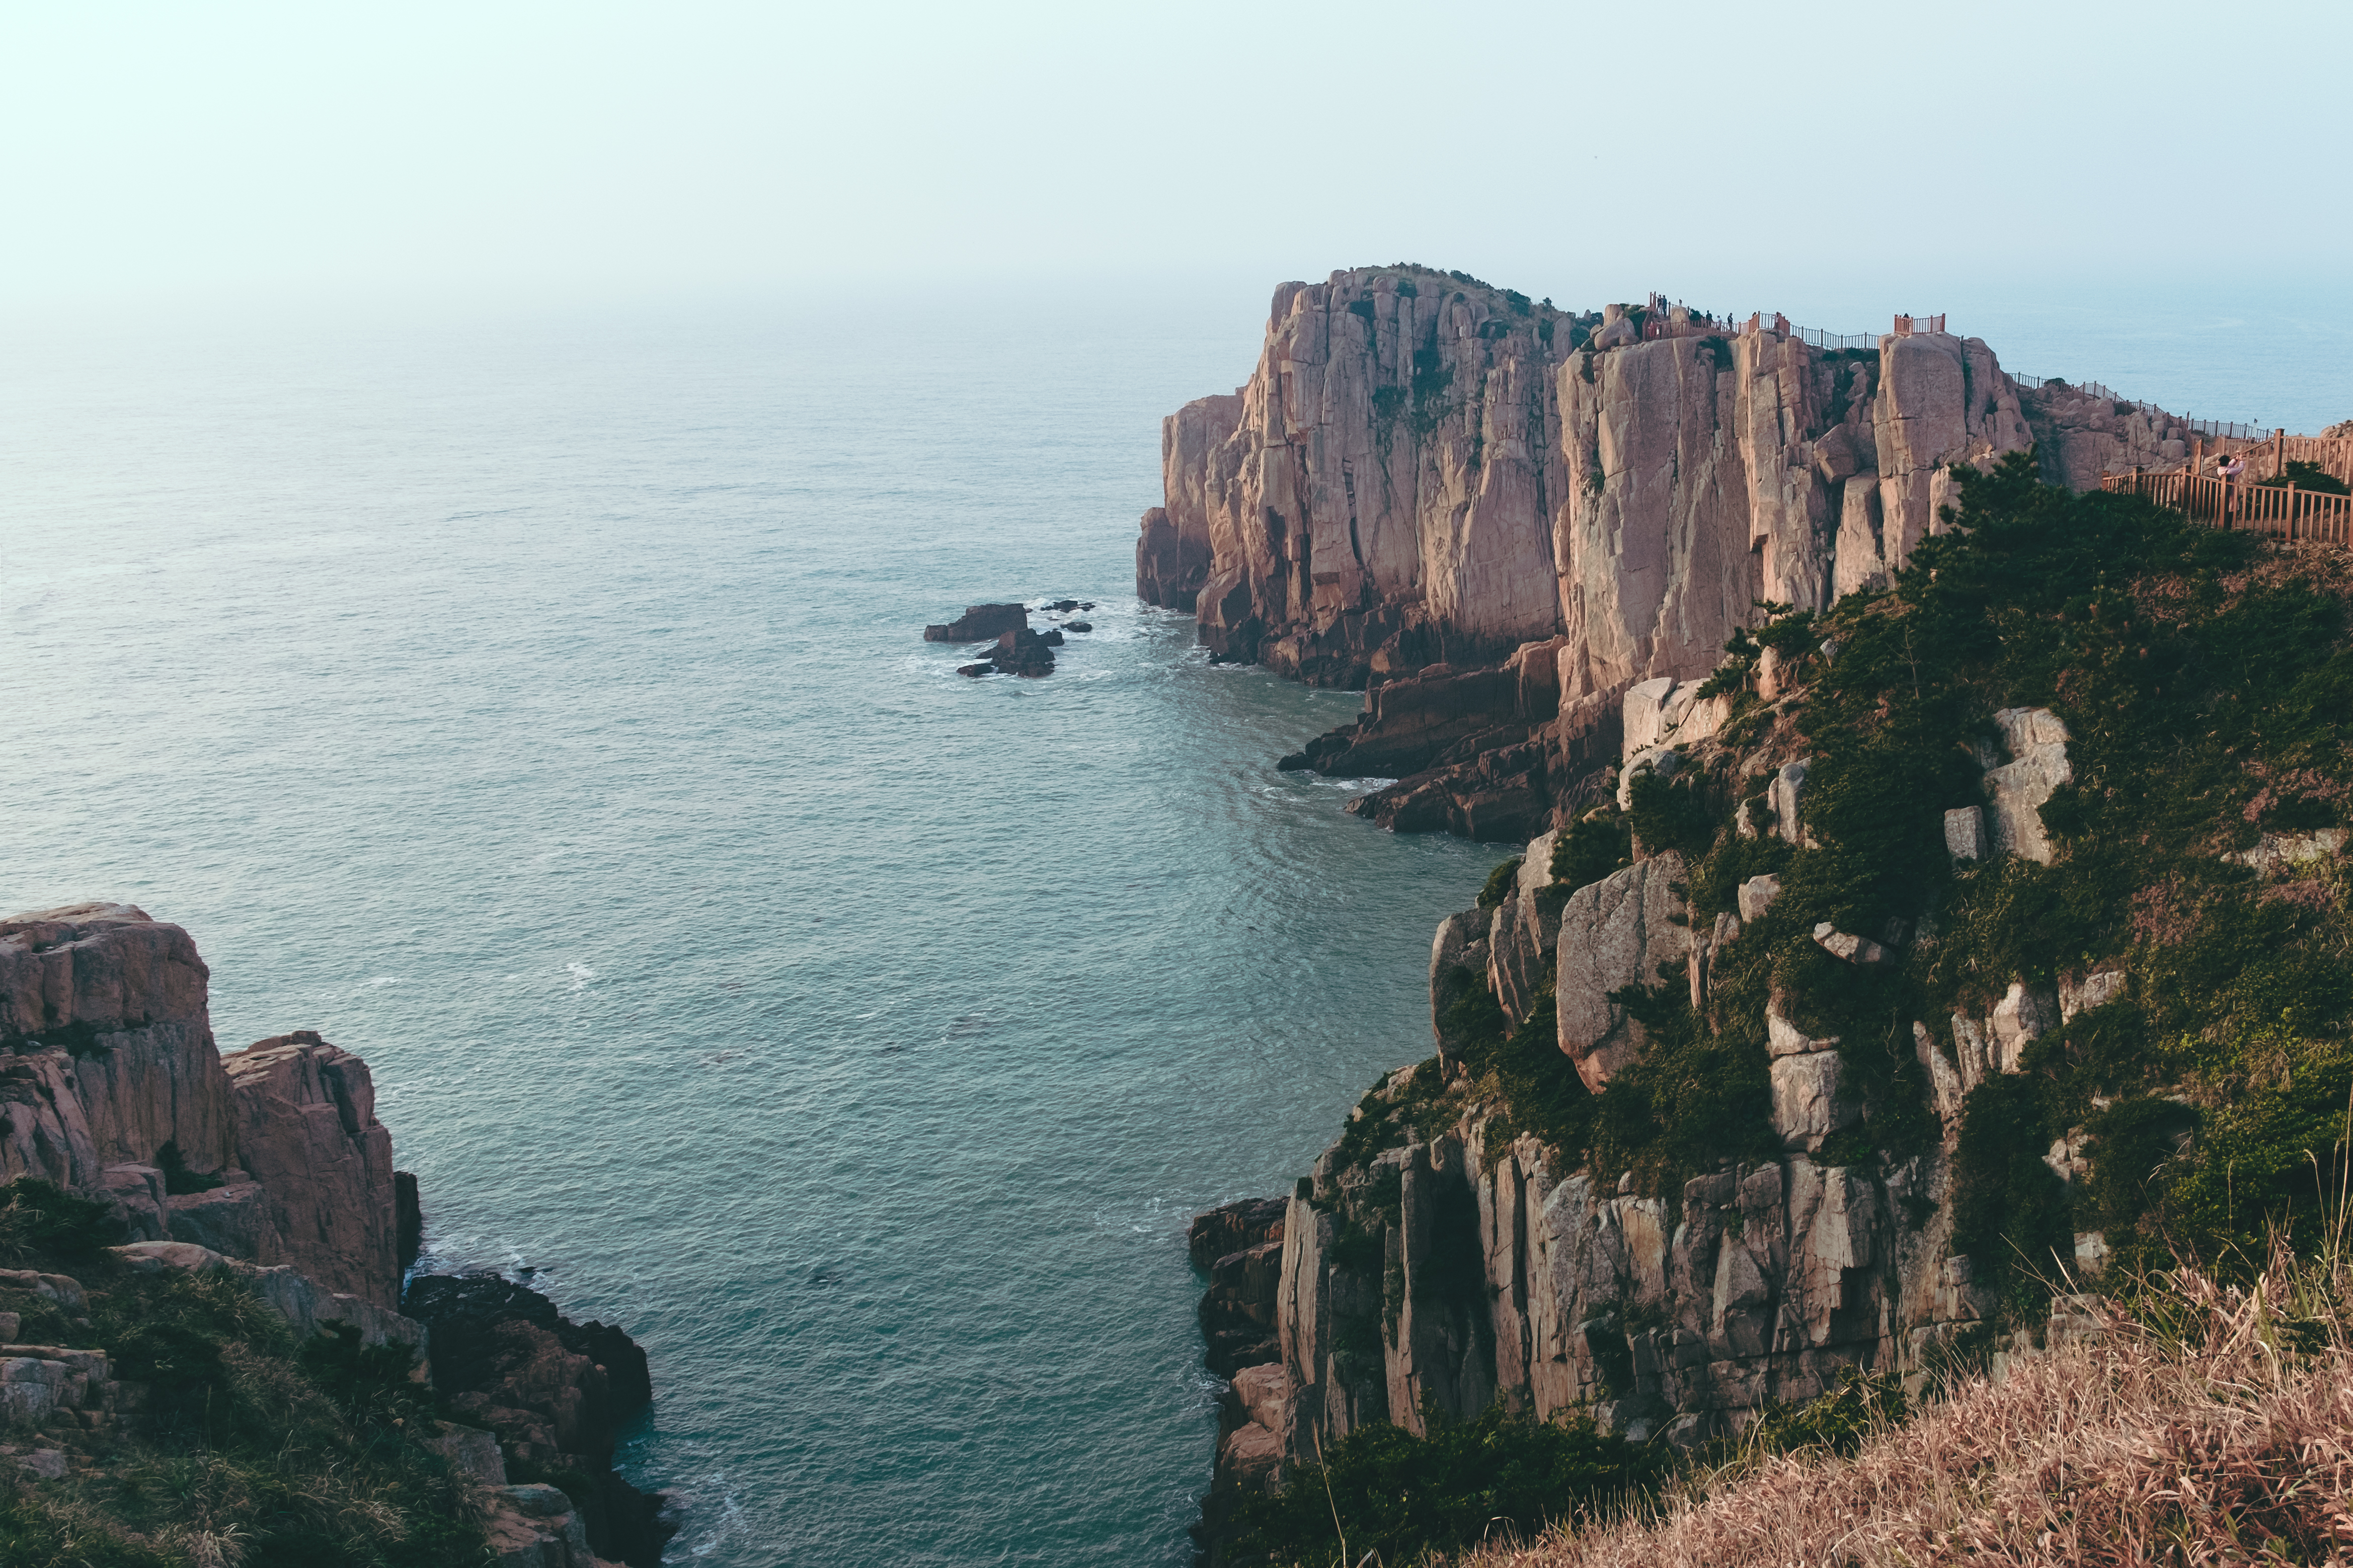
landscape, sea, coast, rock, ocean, mountain, formation, cliff, bay, stack, terrain, geology, cape, landform, geographical feature